Gătaia

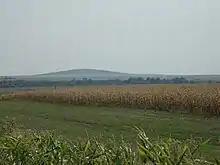
Șumigu (205 m), an extinct volcano south of Gătaia

Gătaia lies on both banks of the Bârzava River. Some of the villages (Șemlacu Mare, Șemlacu Mic, Butin, and Percosova) are located south of Gătaia around the Șumigu Hill, an extinct volcano in the Tisza Plain, along the Moravița, Crivaia, and Clopodia streams, tributaries to the left of Bârzava, and Sculia is also located on the Bârzava River but west of Gătaia, occupying the northernmost position in this administrative unit. Gătaia connects to Timișoara and Reșița both by rail and by national road .